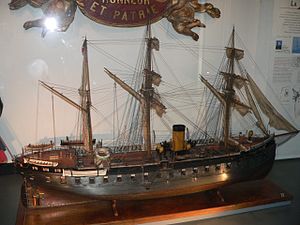
Panserskib / De første panserskibe
Model af den franske La Gloire (1859), det første søgående panserskib
Et panserskib var et dampdrevet krigsskib fra anden halvdel af det 19. århundrede, beskyttet af panserplader af jern eller stål.